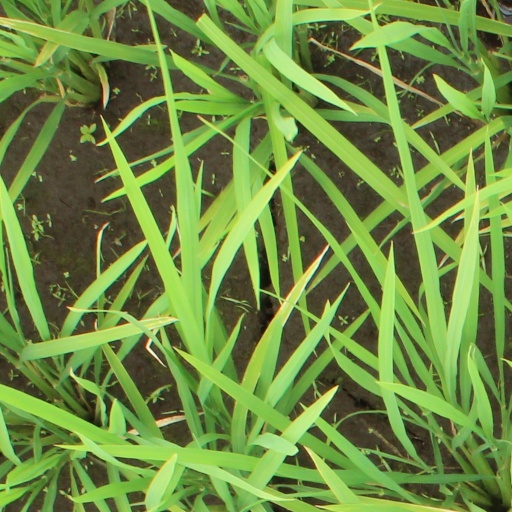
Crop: rice